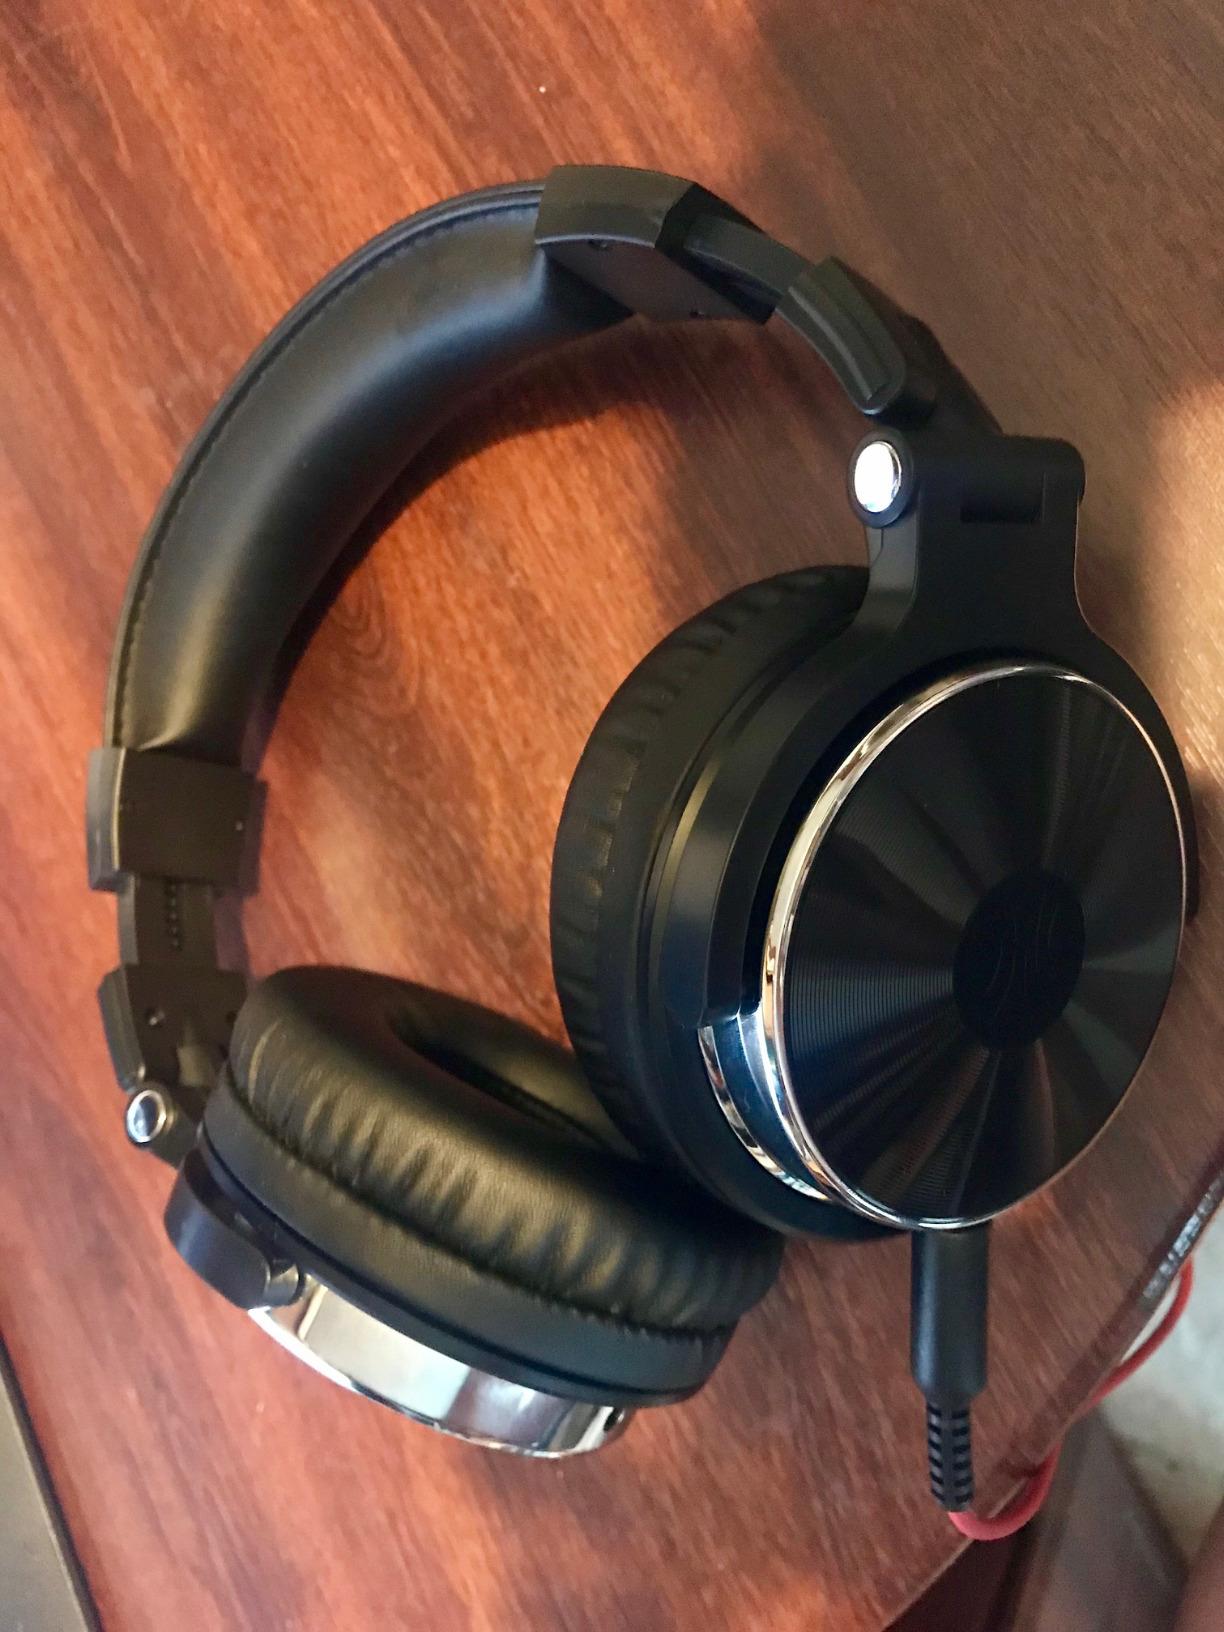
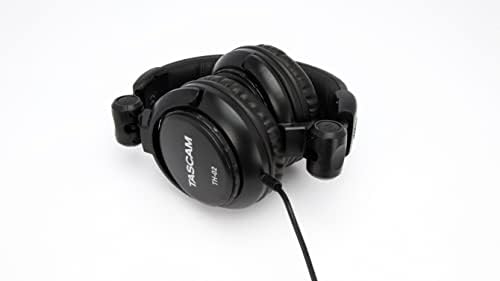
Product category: headphones
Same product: no